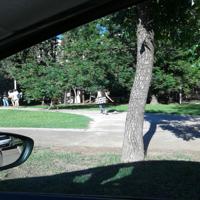
Weather: sun or clear